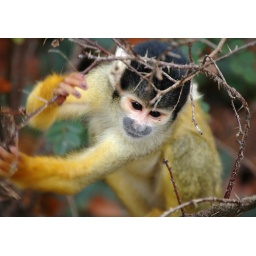
Squirrel monkey spotted in Apenheul Netherlands